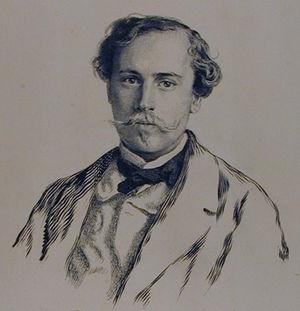
Jules Huot de Goncourt, né le 17 décembre 1830 à Paris où il est mort le 20 juin 1870, est un écrivain français, à l'origine de l’académie Goncourt qui décerne chaque année le prix du même nom. Une partie de son œuvre fut écrite en collaboration avec son frère, Edmond de Goncourt. Les ouvrages des frères Goncourt appartiennent au courant du naturalisme.